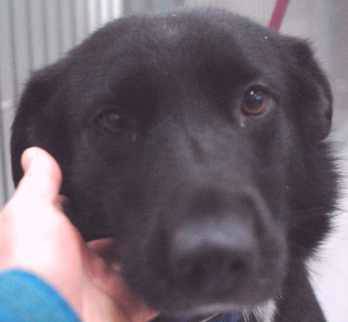
Label: dog